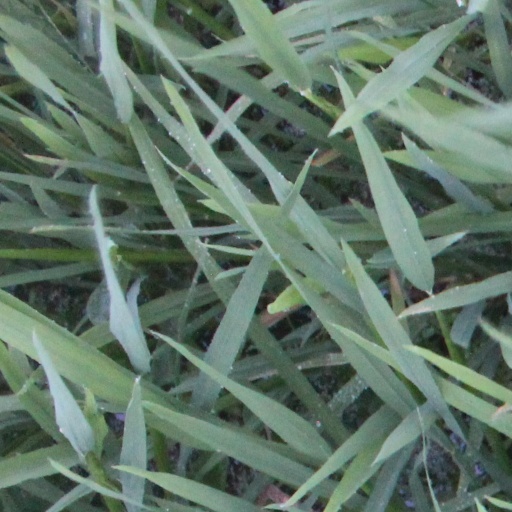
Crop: rice